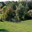
Label: willow_tree